André Navarra

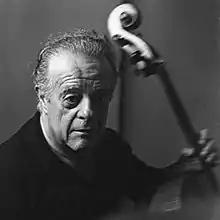
André Navarra

André-Nicolas Navarra (13 October 1911 – 31 July 1988) was a French cellist and cello teacher who was born in Biarritz and died in Siena.